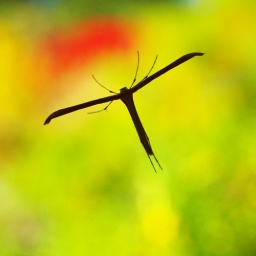
A plume moth on a window with a garden in the background. Adjusted curves in ps.